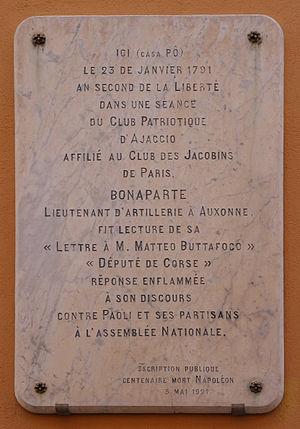
Matteo Buttafoco, ou comte de Buttafoco, est un aristocrate et député corse, capitaine au Régiment Royal Corse puis Maréchal de camp, à l'origine du Projet de constitution pour la Corse dont il demanda la rédaction détaillée à Jean-Jacques Rousseau en 1764. Royaliste et soutenant le rattachement de la Corse à la France, il fut un adversaire politique du jeune Napoléon Bonaparte.
Le séjour de Napoléon Bonaparte à Auxonne est la période où il apprit l'essentiel de son métier militaire et où il forgea les bases de sa formation intellectuelle à l’École royale d’artillerie. Ce séjour est commémoré par une statue le représentant jeune dans l'uniforme de lieutenant d'artillerie qu'il portait alors. La statue du lieutenant Bonaparte trône au milieu de la place d'Armes, à Auxonne, depuis le 20 décembre 1857.